Kodungallur

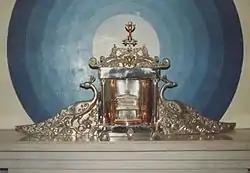
Relic of St. Thomas, kept in the sanatorium of a Syrian Church in Kodungallur

A traditional belief among the Saint Thomas Christians in Kerala is that Thomas the Apostle landed in or around Kodungallur in the middle of the first century CE and founded Seven Churches: Kodungallur, Niranam, Nilackal (Chayal), Kokkamangalam, Kottakkavu, Palayoor and Kollam.